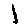
Label: 1